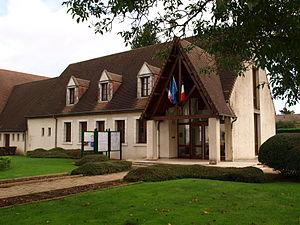
Étrechet (Indre, France)
Étrechet est une commune française située dans le département de l'Indre, en région Centre-Val de Loire.